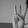
ASL letter: W